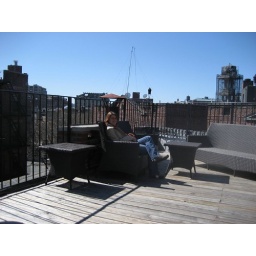
Abby hangs on the roof deck soon after our arrival at the Suites of Minetta on Minetta street in Greenwich Village.